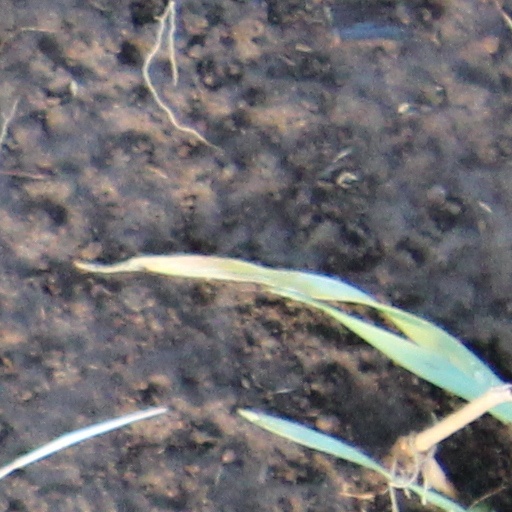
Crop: wheat